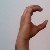
The image shows a hand gesture representing the letter 'C' in Indian Sign Language.